2023 Monterey Park shooting

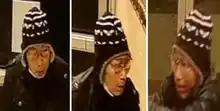
Huu Can Tran, 72

The gunman was identified as 72-year-old Huu Can Tran (August 15, 1950 – January 22, 2023). According to different documents, he was reportedly from China or Vietnam; police stated that Tran was of Vietnamese origin, but had also lived in Hong Kong in the past. According to friends' accounts, Tran stated that he was born in the State of Vietnam to a wealthy family, but was sent to Taiwan in his youth to study electrical engineering after he cut off a person's hand during a physical altercation. He claimed to have begun a life in organized crime there, which would continue after moving to Hong Kong; as a result, he was disowned by his family.